Volley theory

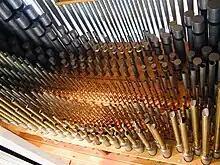
Organ pipes were often used in early hearing experiments.

Due to the invasiveness of most hearing related experiments, it is difficult to use human models in the study of the auditory system. However, many findings have been revealed in cats and guinea pigs. Additionally, there are few ways to study the basilar membrane "in vivo".